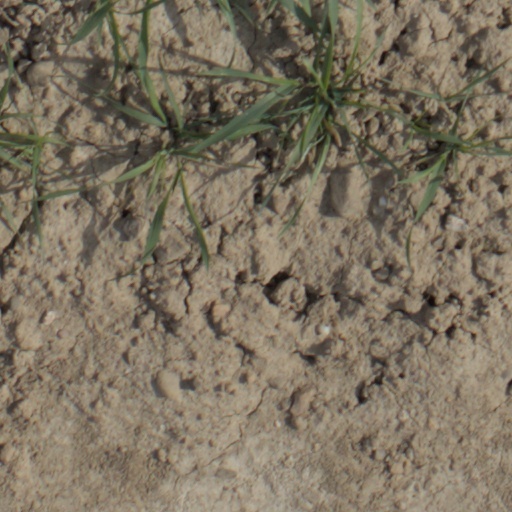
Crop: wheat